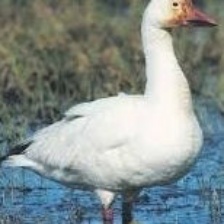
Species: SNOW GOOSE
Scientific name: ANSER CAERULESCENS
ImageNet parent category: goose